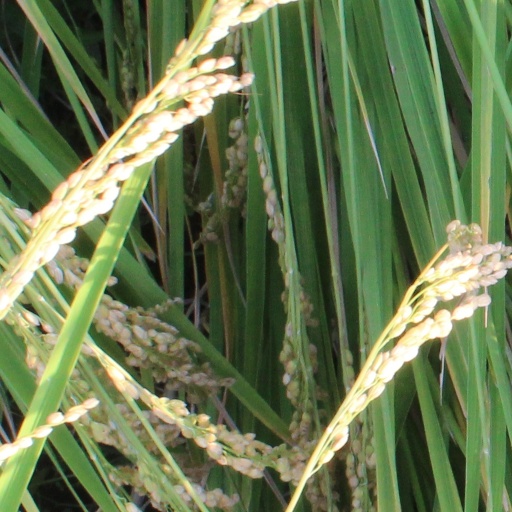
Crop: rice